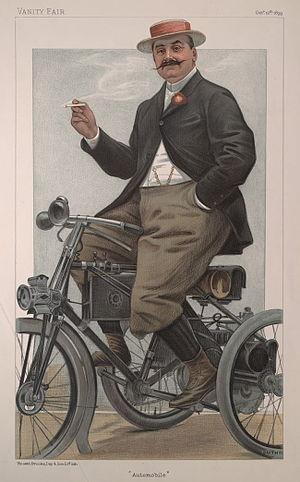
Jules Philippe Félix Albert de Dion Wandonne de Malfiance, dit Jules-Albert de Dion, né le 10 mars 1856 à Nantes et mort le 19 août 1946 à Paris, est un pionnier de l'industrie automobile en France et un homme politique français.